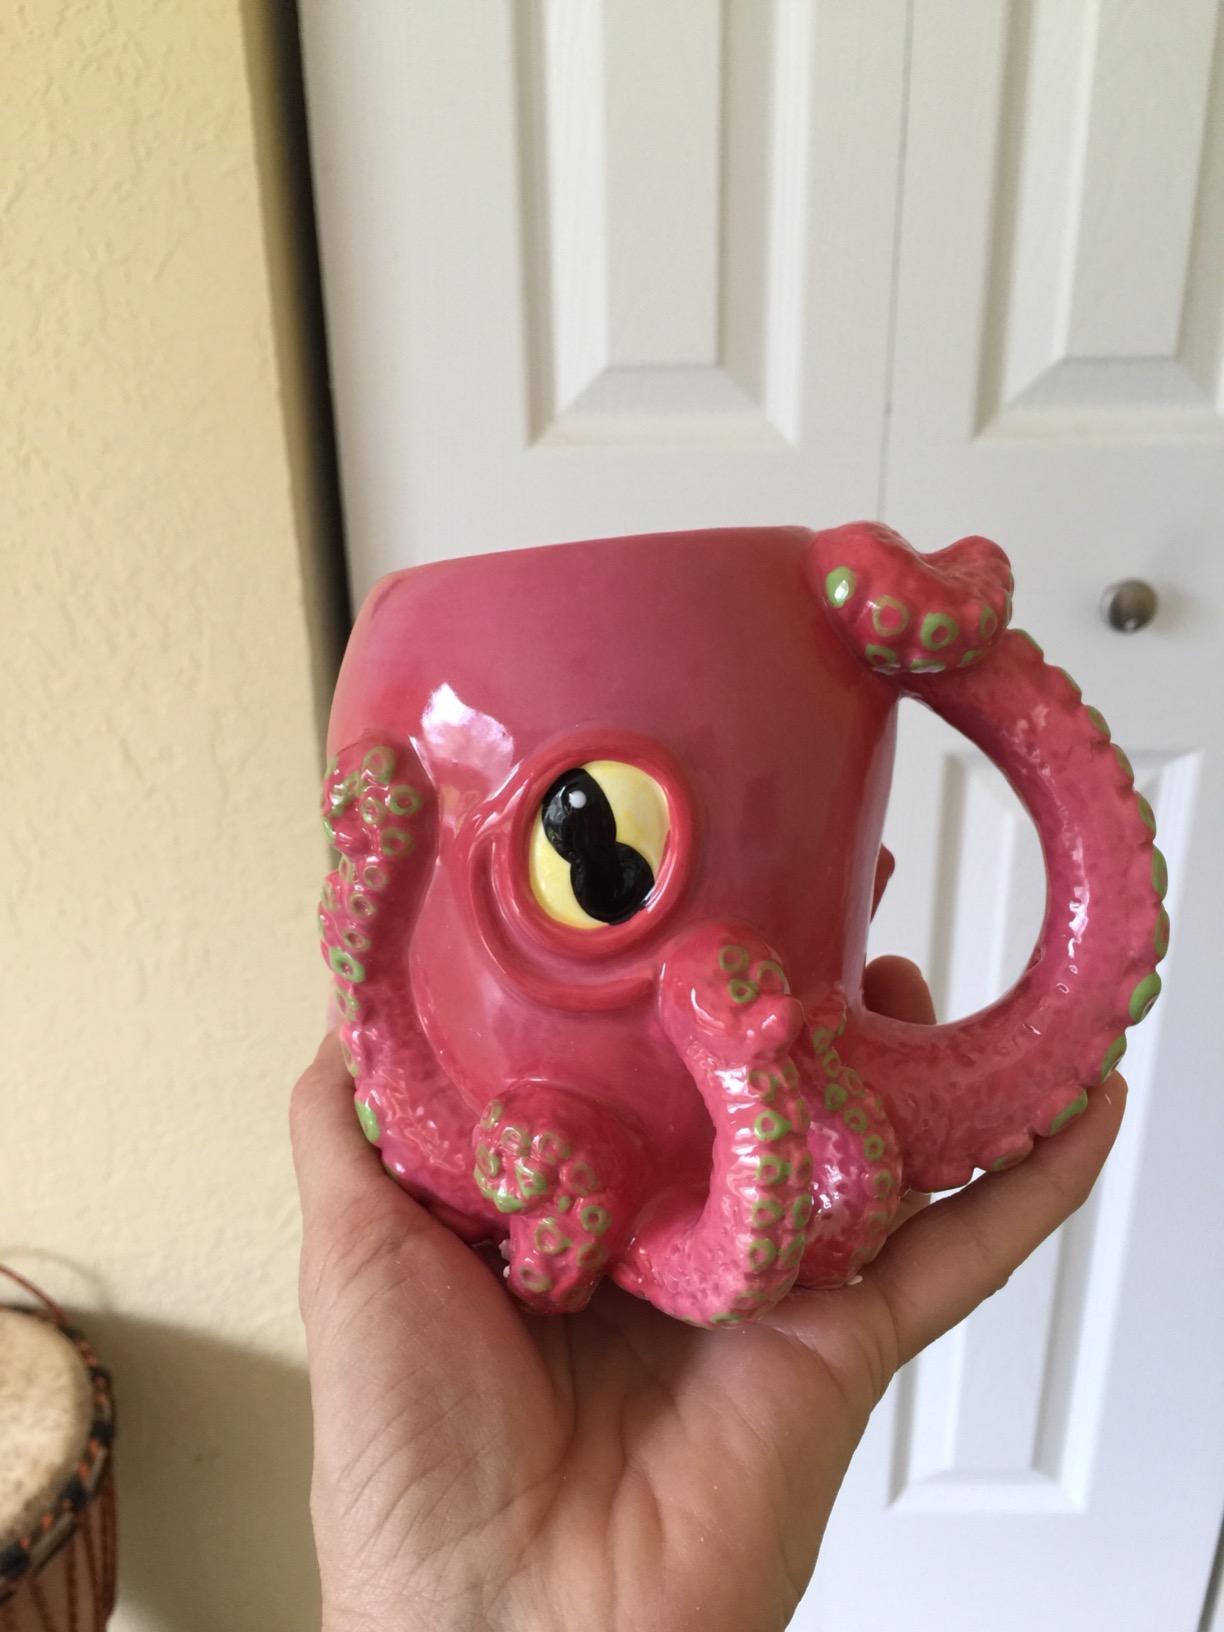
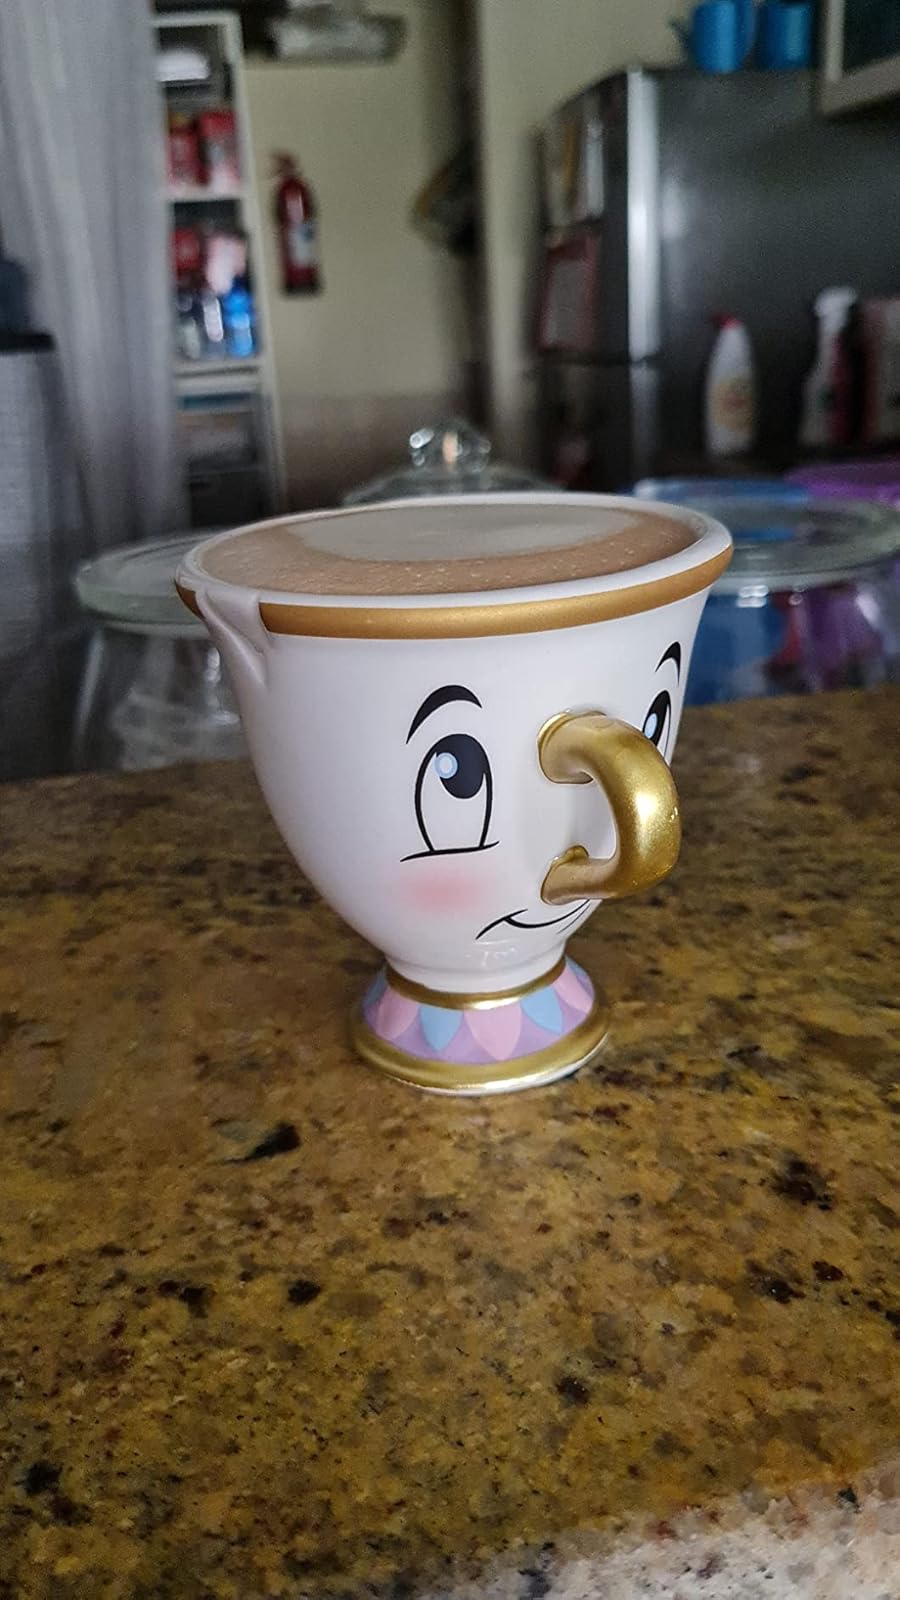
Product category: items_mug
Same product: no